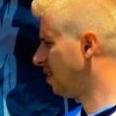
Age: 31